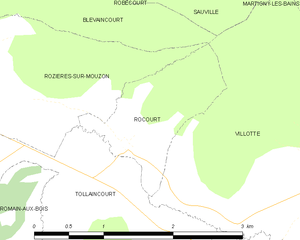
Carte des communes françaises Rocourt